Paul Hanlon

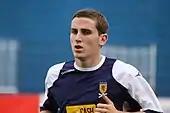
Hanlon with Scotland U21 in 2009

Hanlon captained Scotland under-19, and made his debut for Scotland under-21 in a 1–0 win against Albania in March 2009. Hanlon was a regular in central defence during the 2011 UEFA European Under-21 Championship qualification campaign, which ended in a play-off defeat by Iceland. Hanlon then captained an inexperienced side in November 2010 as head coach Billy Stark made initial preparations for the 2013 UEFA European Under-21 Championship qualification campaign. He scored the second goal in a 3–1 win for Scotland in a friendly match against Northern Ireland.